Beaver Stadium

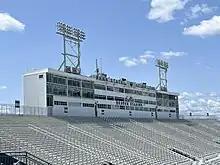
The former press box on the west end of the stadium in July 2023

The appearance of the stadium has been enhanced with the addition of large blue letters spelling out "The Pennsylvania State University" on the west-facing suites, and a list of Penn State's undefeated, National Championship, and Big Ten Championship years underneath. 2012 is the exception, which was added to this list during the November 24, 2012 game against Wisconsin to honor the team that played after sanctions were passed down during the aftermath of the Jerry Sandusky scandal. Nine markers depicting the various traditions of Beaver Stadium, including the Penn State Blue Band, the student section, and the blue buses which bring the team to the stadium, have been placed around the stadium as well. In late October, the walls surrounding the field were refaced with Pennsylvania limestone. An iron gate has replaced the old chain-link face at the players' entrance into the stadium. On the new gate the words "PENN STATE" appear in blue.